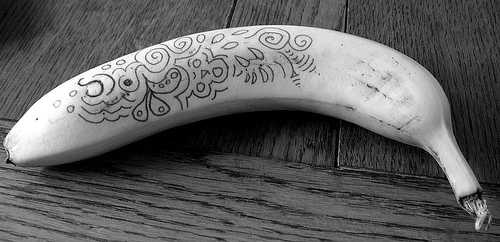
Label: Banana